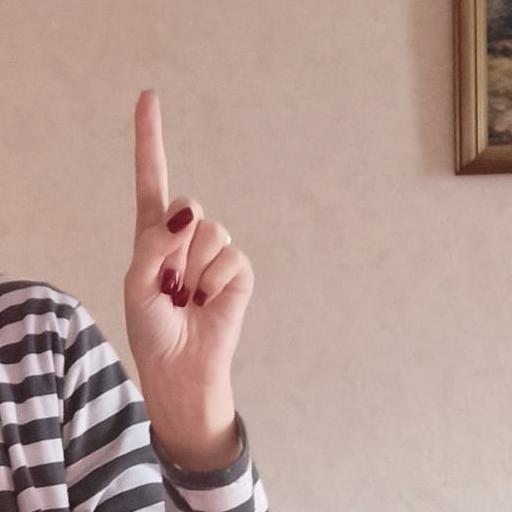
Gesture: one